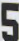
Number: 5